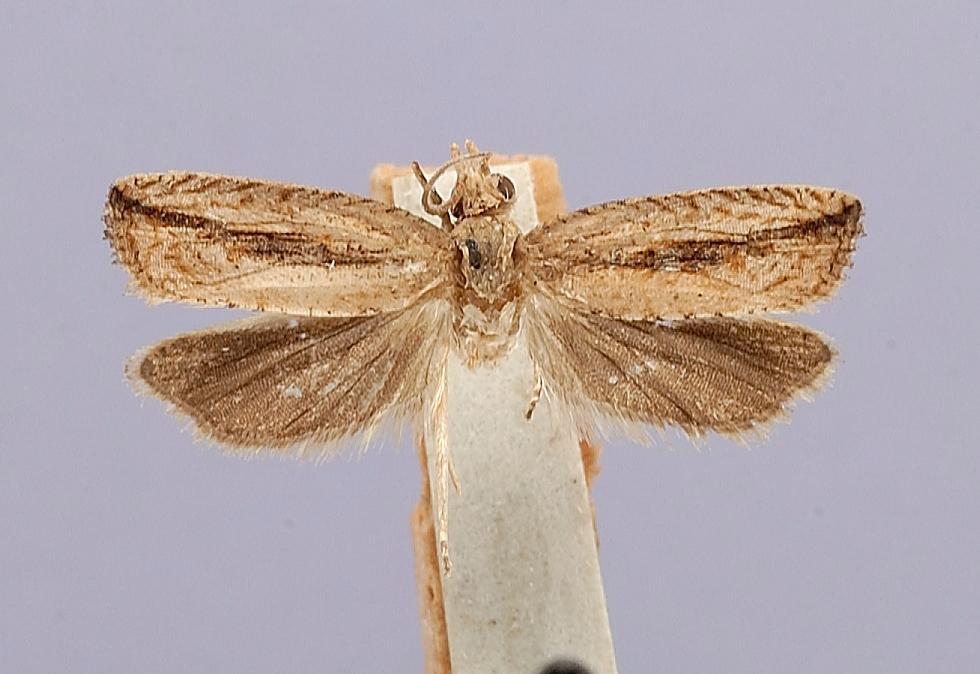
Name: Bactra clarkei
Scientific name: Bactra clarkei Diakonoff, 1964
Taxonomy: Animalia, Arthropoda, Insecta, Lepidoptera, Tortricidae, Olethreutinae
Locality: Vrijheidslust, British Guiana, Guyana
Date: [Not Stated]